Friedrich Schubert

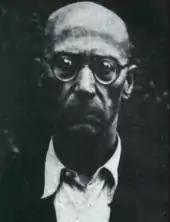
Fritz Schubert during the occupation

Friedrich "Fritz" Schubert (21 February 1897, Dortmund – 22 October 1947, Heptapyrgion) was a Greek-speaking German NCO Oberfeldwebel (Sergeant) of the Nazi Wehrmacht. As head of the "Jagdkommando Schubert", a semi-independent paramilitary force he terrorized the civilian population during the Nazi occupation of Greece in World War II and he committed numerous atrocities in Crete and Macedonia.